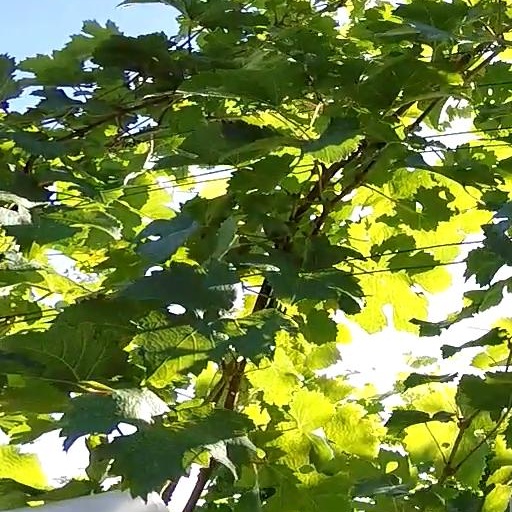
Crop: grape